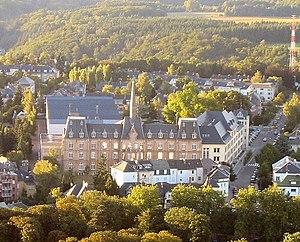
Lycée Technique des Arts et Métiers